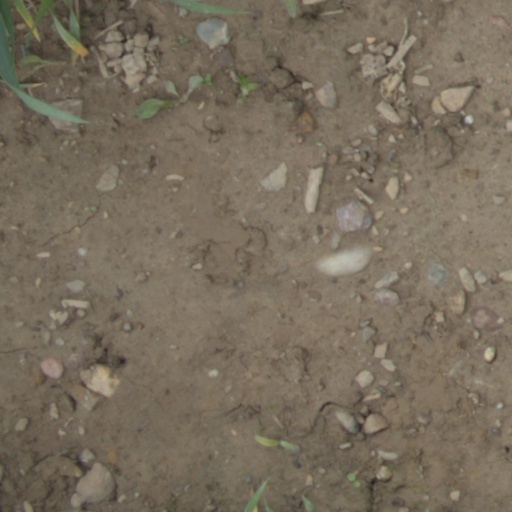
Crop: wheat